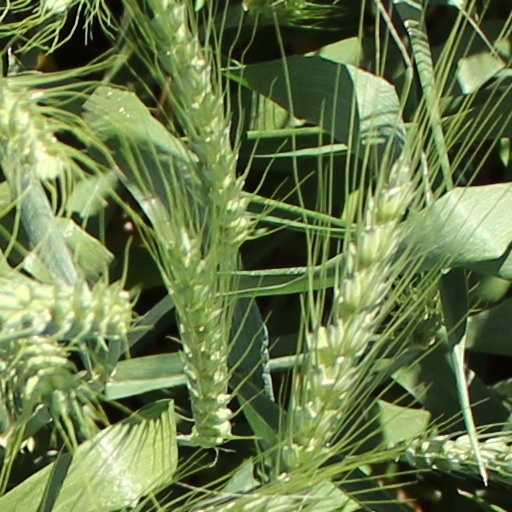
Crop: wheat